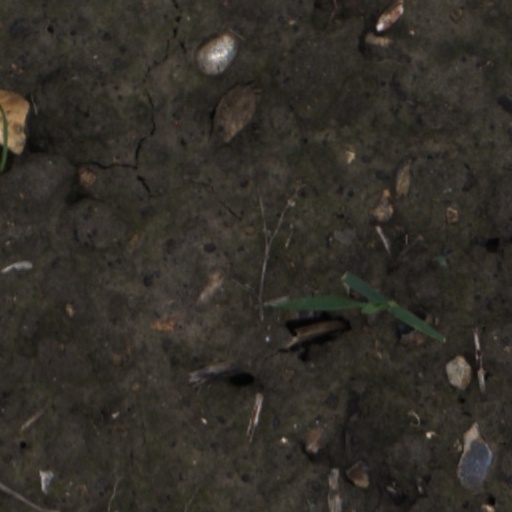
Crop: wheat